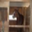
Label: cattle